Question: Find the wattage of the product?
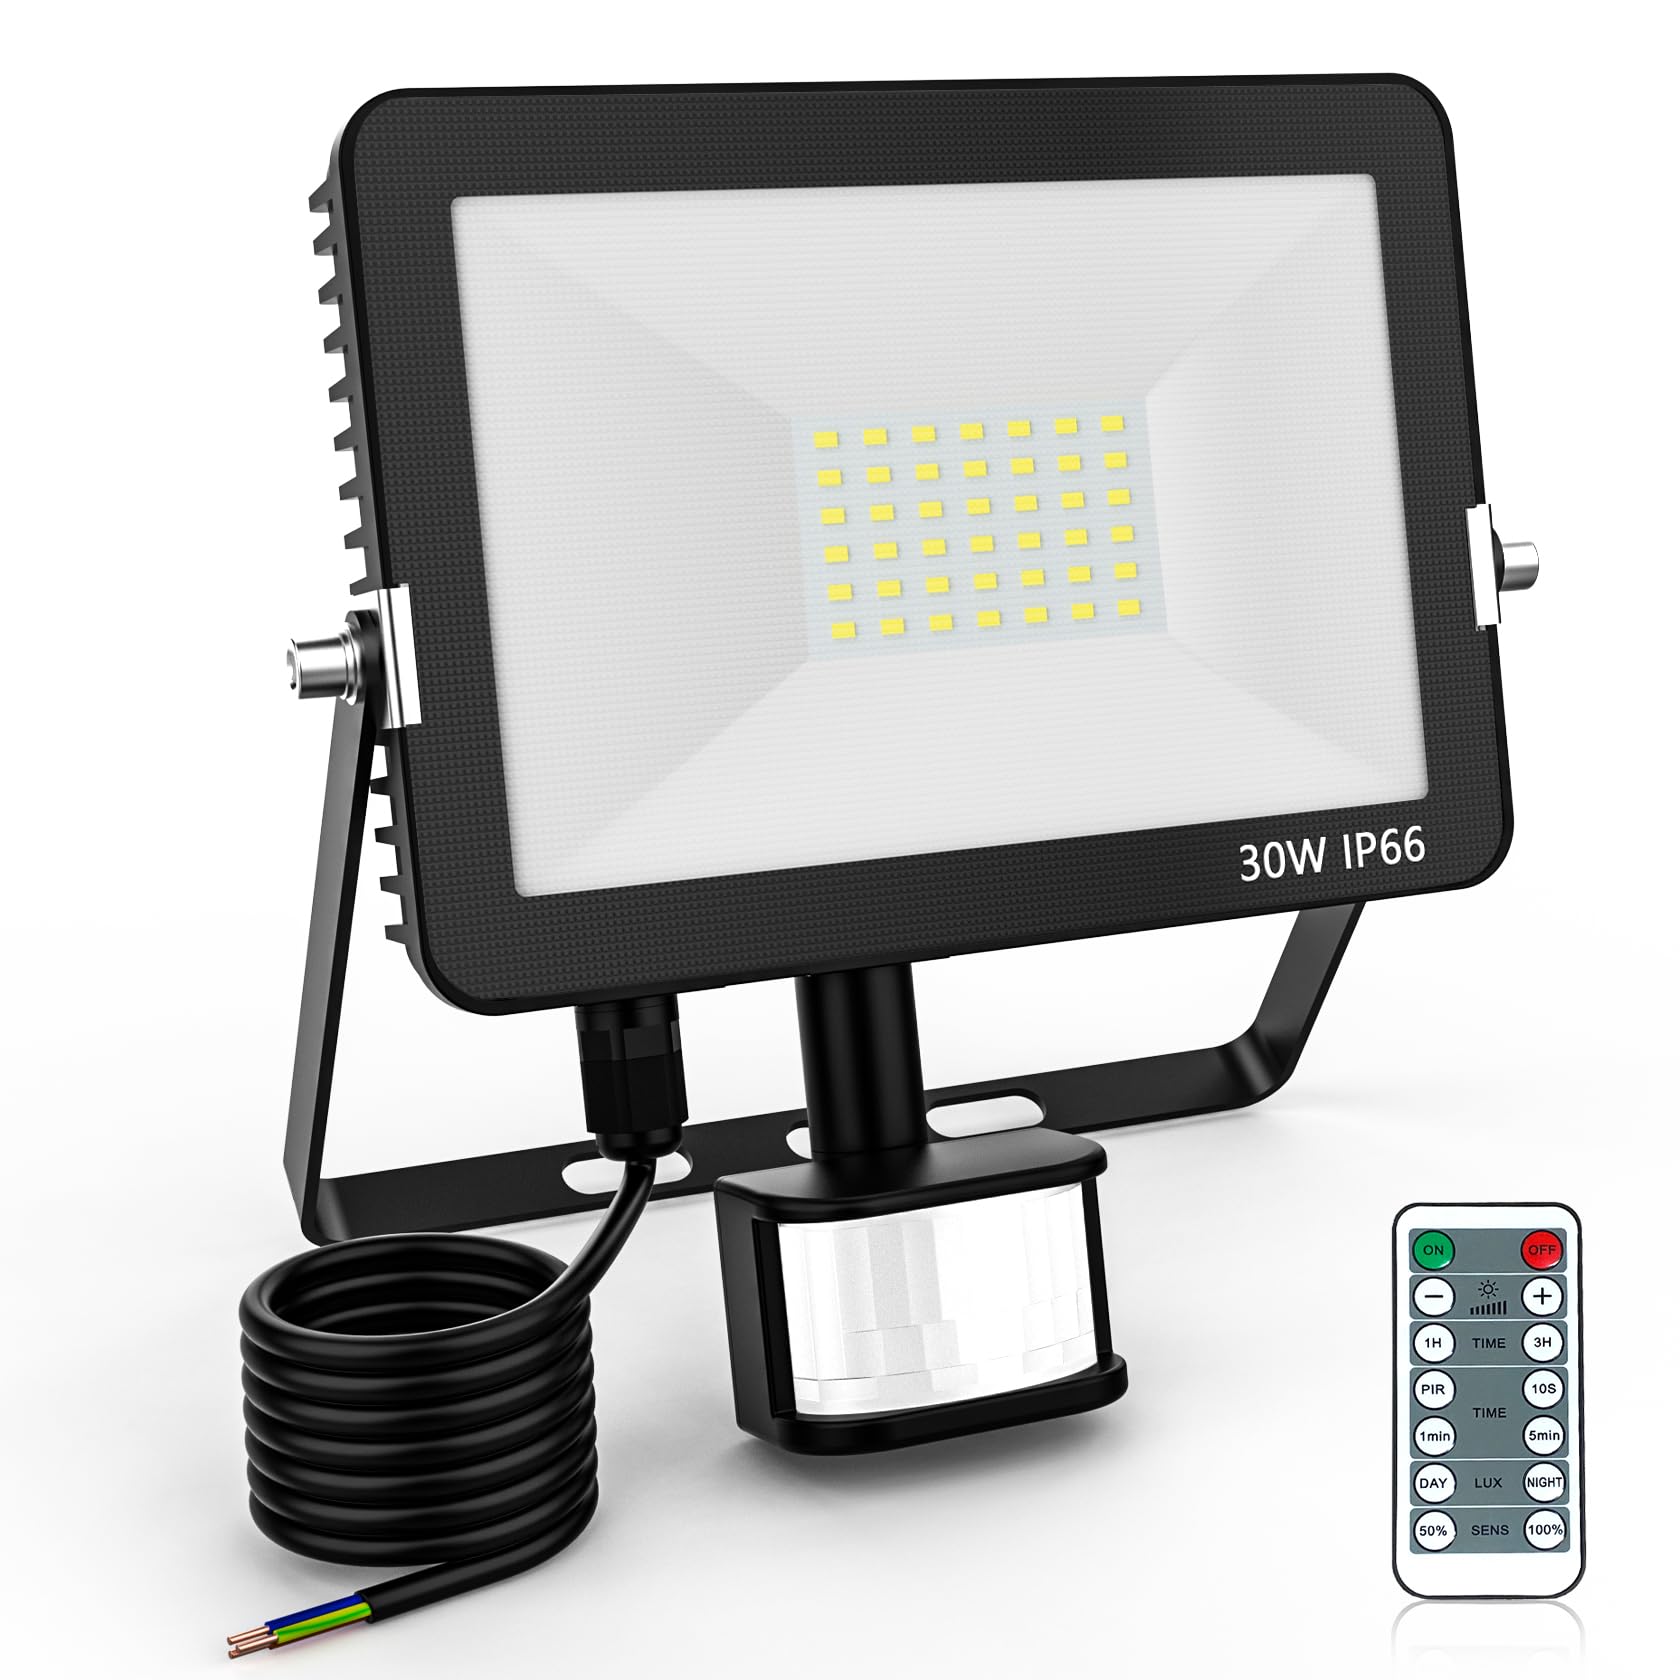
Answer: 30.0 watt